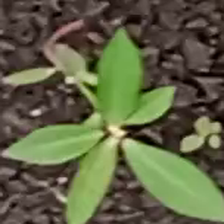
Weed species: Moti_dudhi(Euphorbia_geneculata_L)